Jan van Eyckplein

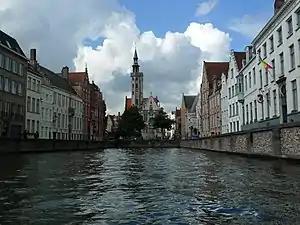
Jan van Eyckplein viewed from a nearby canal

The Jan van Eyckplein is a square in Bruges, West Flanders, Belgium. The square is named for noted Northern Renaissance painter Jan van Eyck. It is located at the intersection of the Academiestraat, the Spiegelrei and the Spanjaardstraat.